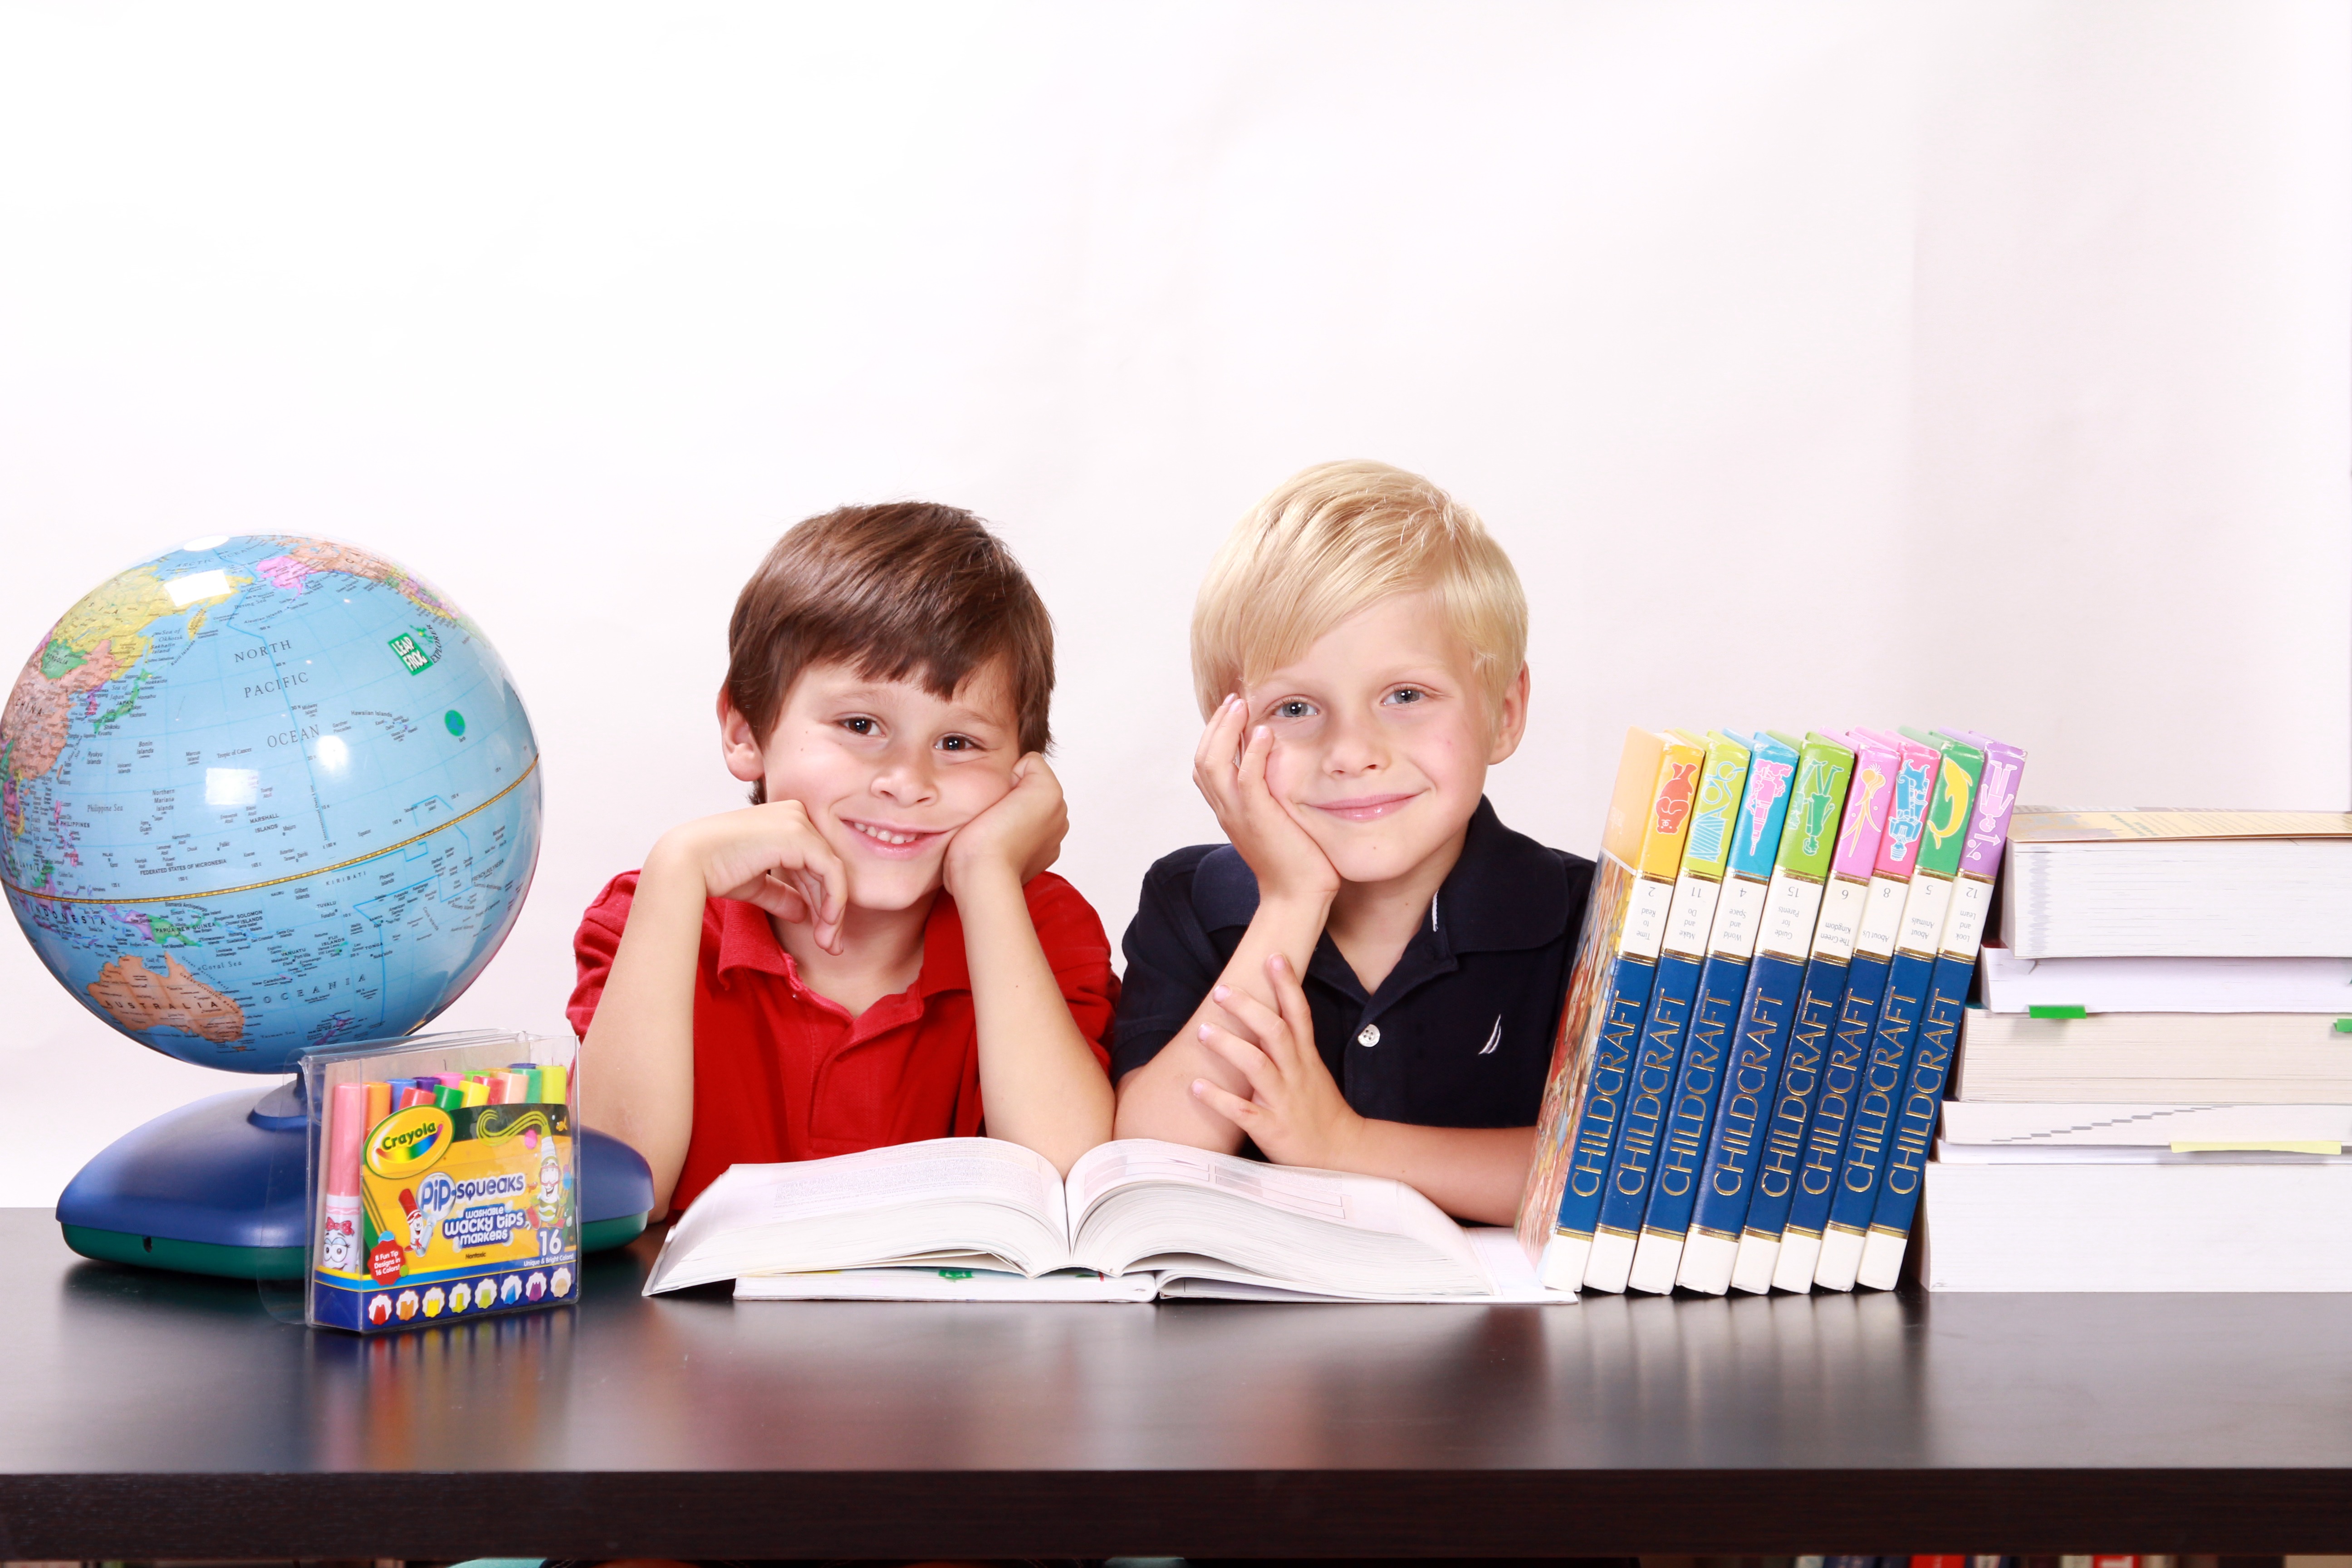
desk, table, person, people, play, cute, reading, young, sitting, child, friendship, together, childhood, smiling, education, classroom, laughing, kids, inside, indoors, children, innocent, happy, happiness, hands, buildings, books, homes, boys, innocence, bright, little, school, studying, learning, rooms, adorable, smiles, brothers, siblings, chin